Véronik Mallet

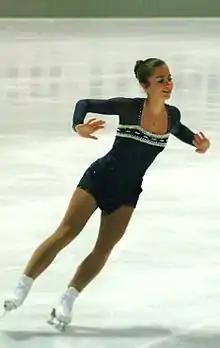
Véronik Mallet at the 2013 Nebelhorn Trophy

Véronik Mallet (born June 11, 1994) is a retired Canadian figure skater. She is the 2022 Canadian national silver medalist, a two-time Canadian national bronze medalist (2015, 2019) and has finished in the top 10 at Four Continents Championships 2019.